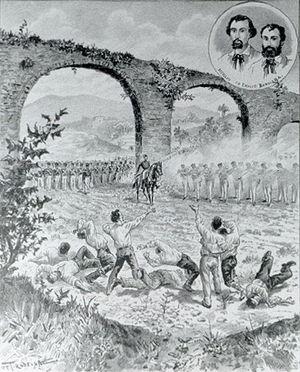
25 juillet : échec d’une tentative insurrectionnelle des frères Bandiera à Cosenza en Calabre, initiative déconseillée par Mazzini. Les échecs achèvent de discréditer Mazzini, qui se trouve contesté sur sa droite et sur sa gauche par des hommes comme Nicola Fabrizi, Luigi Carlo Farini ou Giuseppe Ricciardi.
L’Insurrection dans le Royaume des Deux-Siciles de 1847 est le prolongement de l'insurrection de 1820 mais à la fois le commencement du Printemps des Peuples. Elle vise à obtenir une monarchie constitutionnelle dans le royaume des Deux-Siciles. Elle est le fruit d'un long processus de préparation par des Comités de libéraux de toutes les régions de l’État mais particulièrement par un comité réuni à Naples qui décide de trois insurrections : une à Messine, une à Reggio de Calabre et une dans le District de Gerace.
Giuseppe Mazzini, né le 22 juin 1805 à Gênes et mort le 10 mars 1872 à Pise, est un révolutionnaire et patriote italien, fervent républicain et combattant pour la réalisation de l'unité italienne. Il est considéré avec Giuseppe Garibaldi, Victor-Emmanuel II et Camillo Cavour, comme l'un des « pères de la patrie ».
L’Affaire De Nobili est une affaire à la fois criminelle et politique. En effet, elle regroupe l’Affaire Saverio Marincola, ayant eu lieu à la suite de l'homicide en 1822 de Saverio Marincola par les frères Cesare De Nobili, Domenico De Nobili et Antonio De Nobili, affaire connue pour sa ressemblance avec la tragédie de Roméo et Juliette, puis l’Affaire de la dénonciation des frères Bandiera, advenu en 1844 à la suite de la délation de Domenico de Nobili, alors en exil à Corfou, de l'expédition en Calabre des frères Bandiera.
Attilio Bandiera et Emilio Bandiera sont des patriotes italiens.